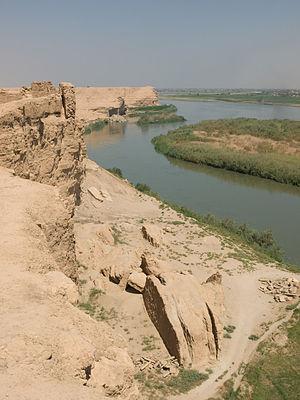
L'Euphrate à hauteur de la citadelle de Doura Europos.
Le « bouclier » de Doura Europos est une représentation cartographique d'époque romaine, rédigée en grec et datant de la fin du IIᵉ siècle ou du début du IIIᵉ siècle de notre ère. Elle a été retrouvée par Franz Cumont en 1923 lors des fouilles archéologiques de Doura Europos. La région représentée concerne essentiellement le Pont-Euxin. La mer est représentée très schématiquement. Plus qu'un itinéraire, la carte illustre un périple.